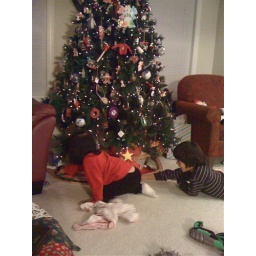
Playing with the train under the tree